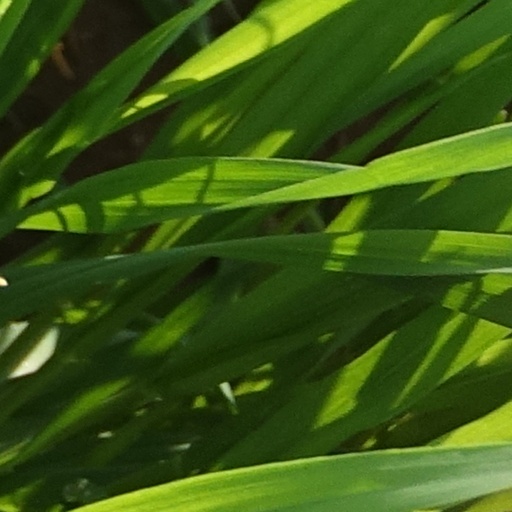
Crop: wheat